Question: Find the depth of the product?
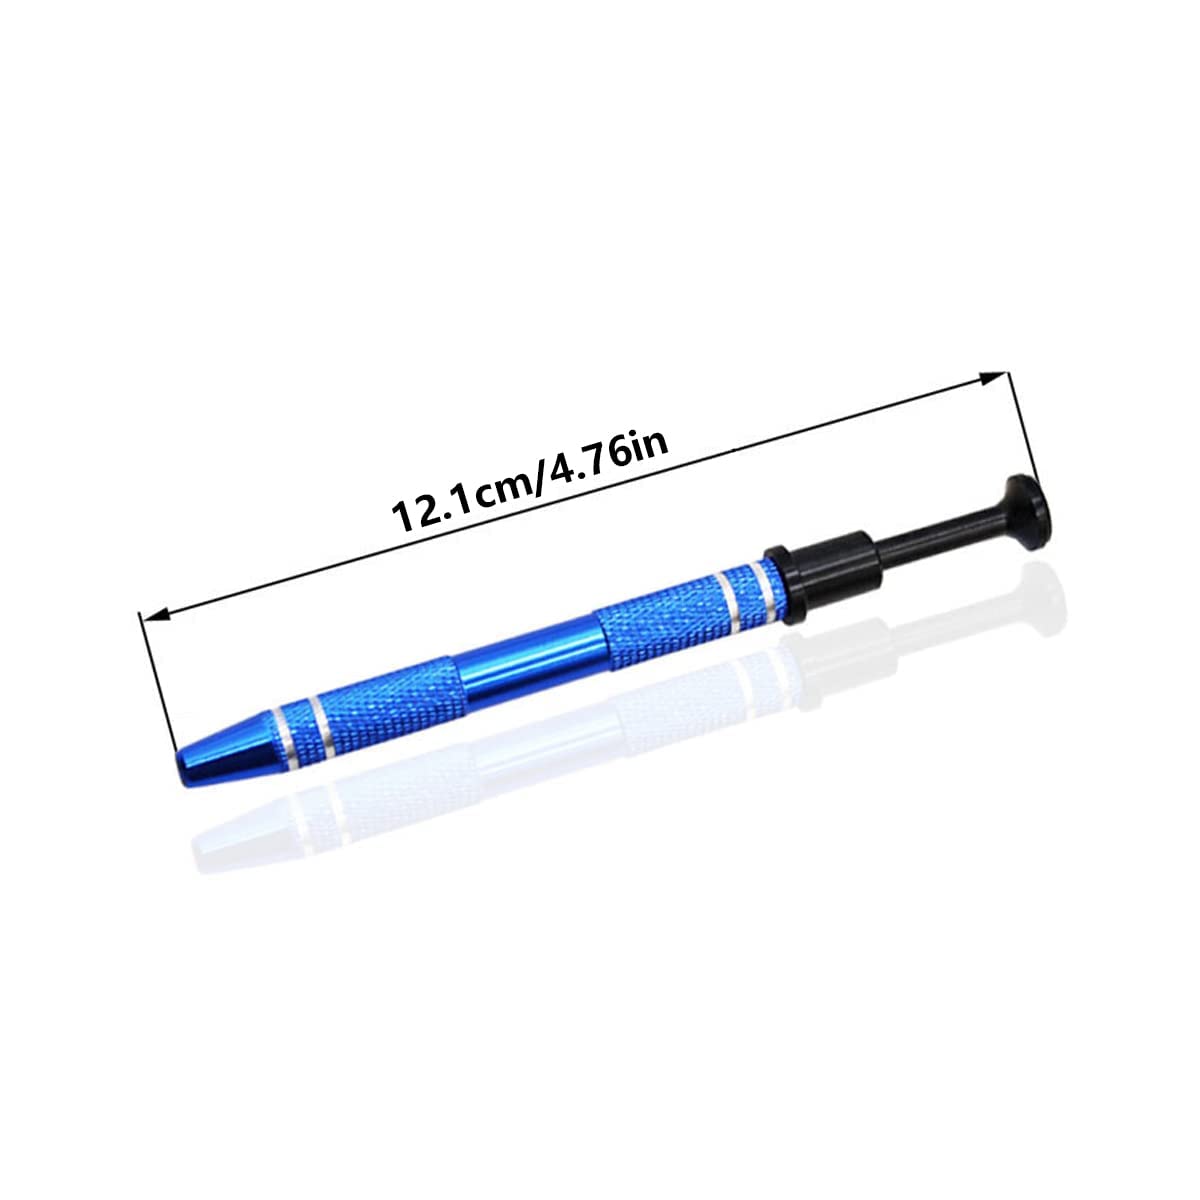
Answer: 12.1 centimetre